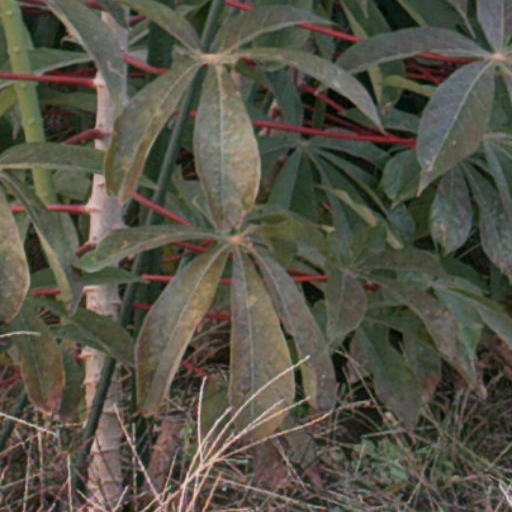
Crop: cassava